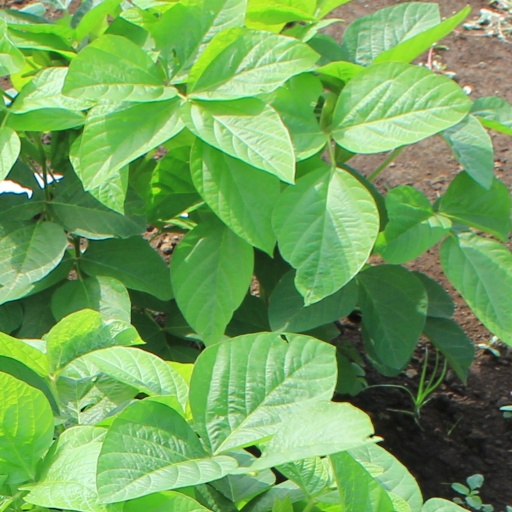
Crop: soybean